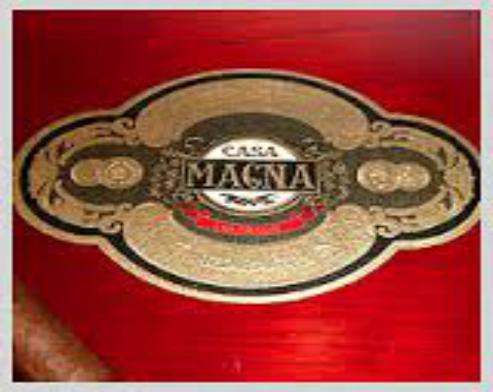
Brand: Casa Magna
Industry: Necessities